Rachel Scott

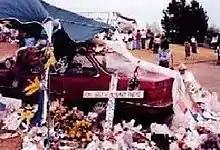
Scott's Acura Legend photographed within Clement Park following her murder, April 1999

Craig later expressed extreme regret for his last interaction with his sister: slamming a car door at her when being dropped off at school that morning.